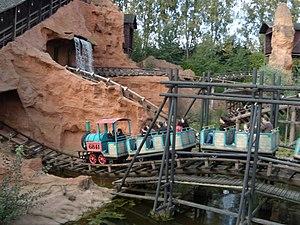
Calamity Mine, Walibi Belgium, Belgique.
Calamity Mine sont des montagnes russes de type train de la mine du parc Walibi Belgium, situé à Wavre en Belgique.
Euro Disneyland à Euro Disney Resort ouvert au public le 12 avril
Le train de la mine est le nom courant donné à un type particulier de montagnes russes. Techniquement, ce sont des montagnes russes en métal dans un décor évoquant les trains parcourant les voies de mines d'or du Far West.
Walibi Belgium est un parc d'attractions conçu par l'homme d'affaires belge Eddy Meeùs et qui a été inauguré le 26 juillet 1975. Il est localisé en Belgique sur des terrains situés dans les communes de Wavre, Limal et Bierges. Sa mascotte est un kangourou de couleur orange dénommé également Walibi, en référence au wallaby.
L’histoire de Walibi Belgium commence lorsque l'homme d'affaires belge Eddy Meeùs se lance dans une nouvelle activité de retour du Zaïre, ancien Congo belge. Le parc d'attractions est inauguré le 26 juillet 1975 sous le nom de Walibi.